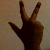
The image shows a hand gesture representing the number 3 in Indian Sign Language.